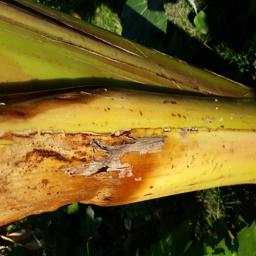
Label: PSEUDOSTEM WEEVIL